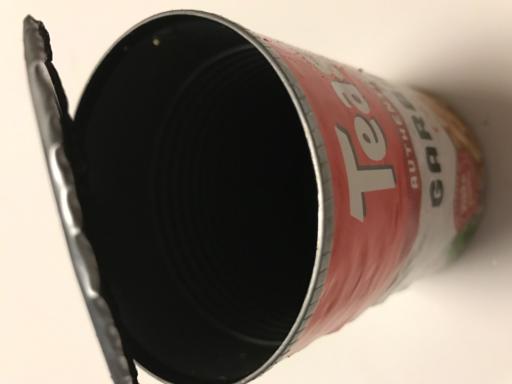
Label: metal